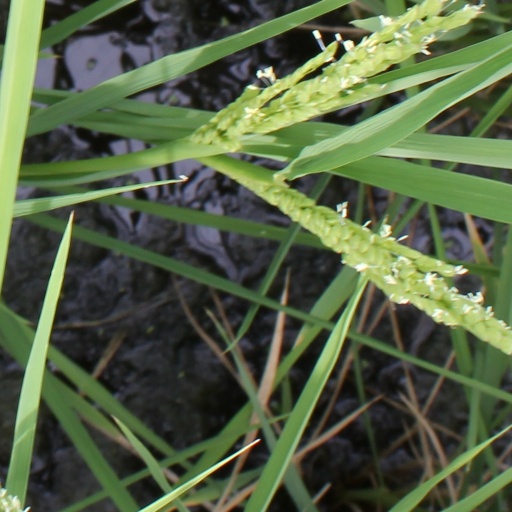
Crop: rice